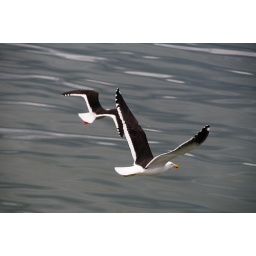
Sea birds flying in Ushuaia harbor, Argentina